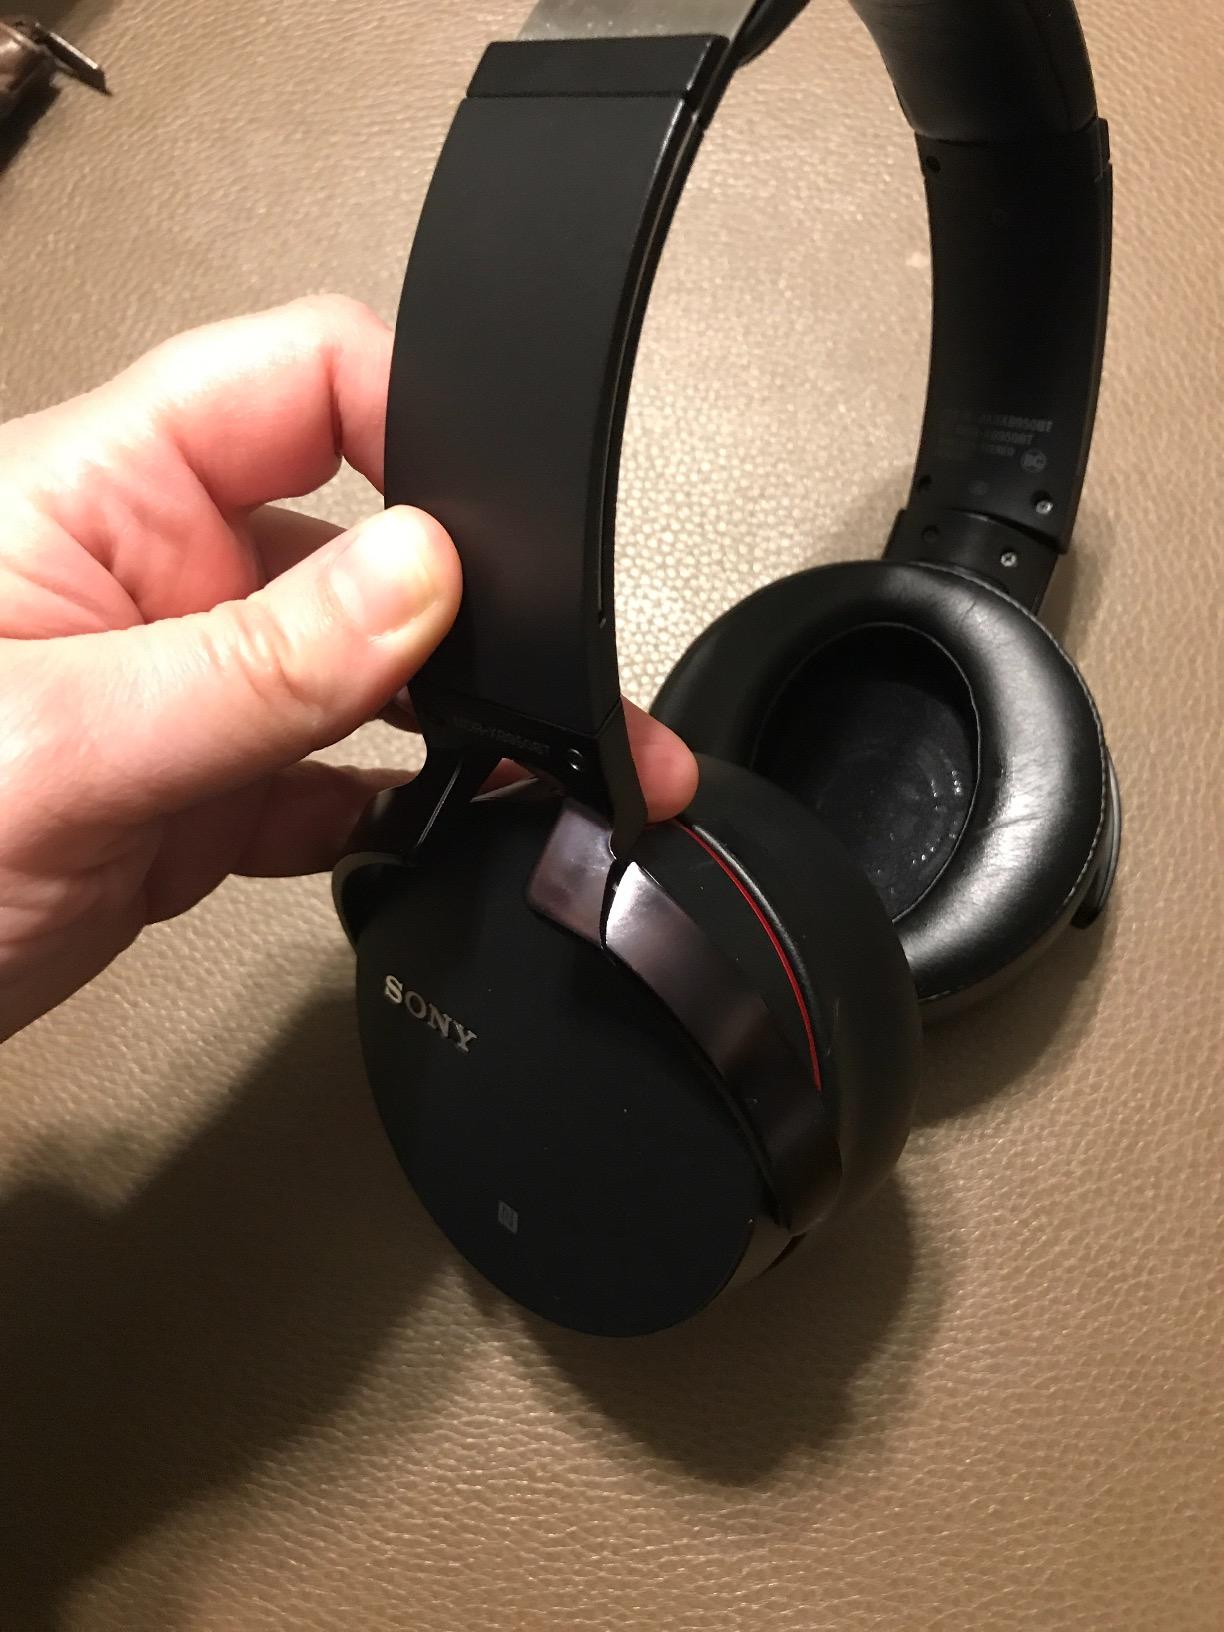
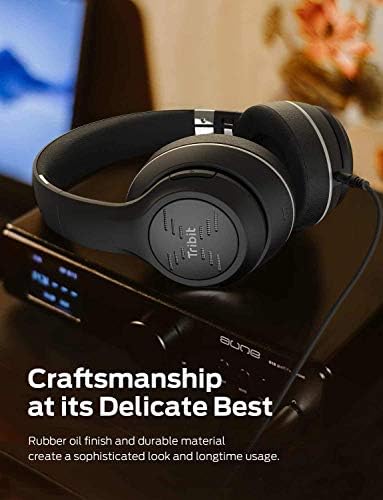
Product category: headphones
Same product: no